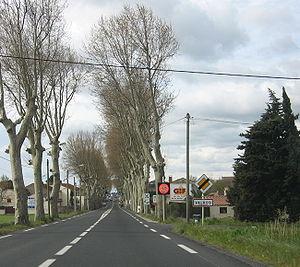
Valros (Hérault, France) - route nationale 9.
La route nationale 9, ou RN 9, est une ancienne route nationale française reliant Moulins à la frontière franco-espagnole, au col du Perthus.
Valros est une commune française située dans le département de l'Hérault en région Occitanie.